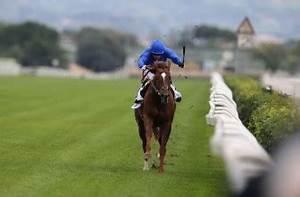
horse